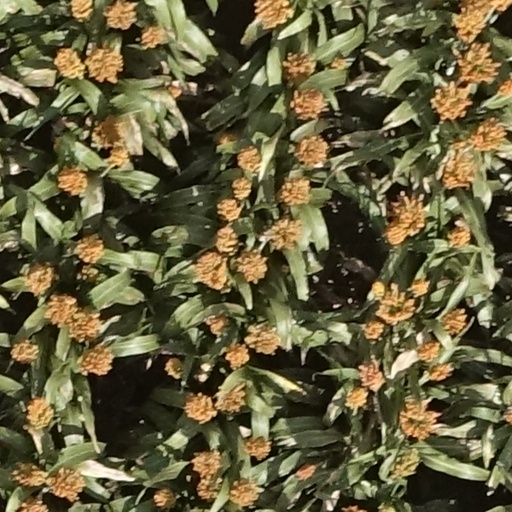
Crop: sorghum